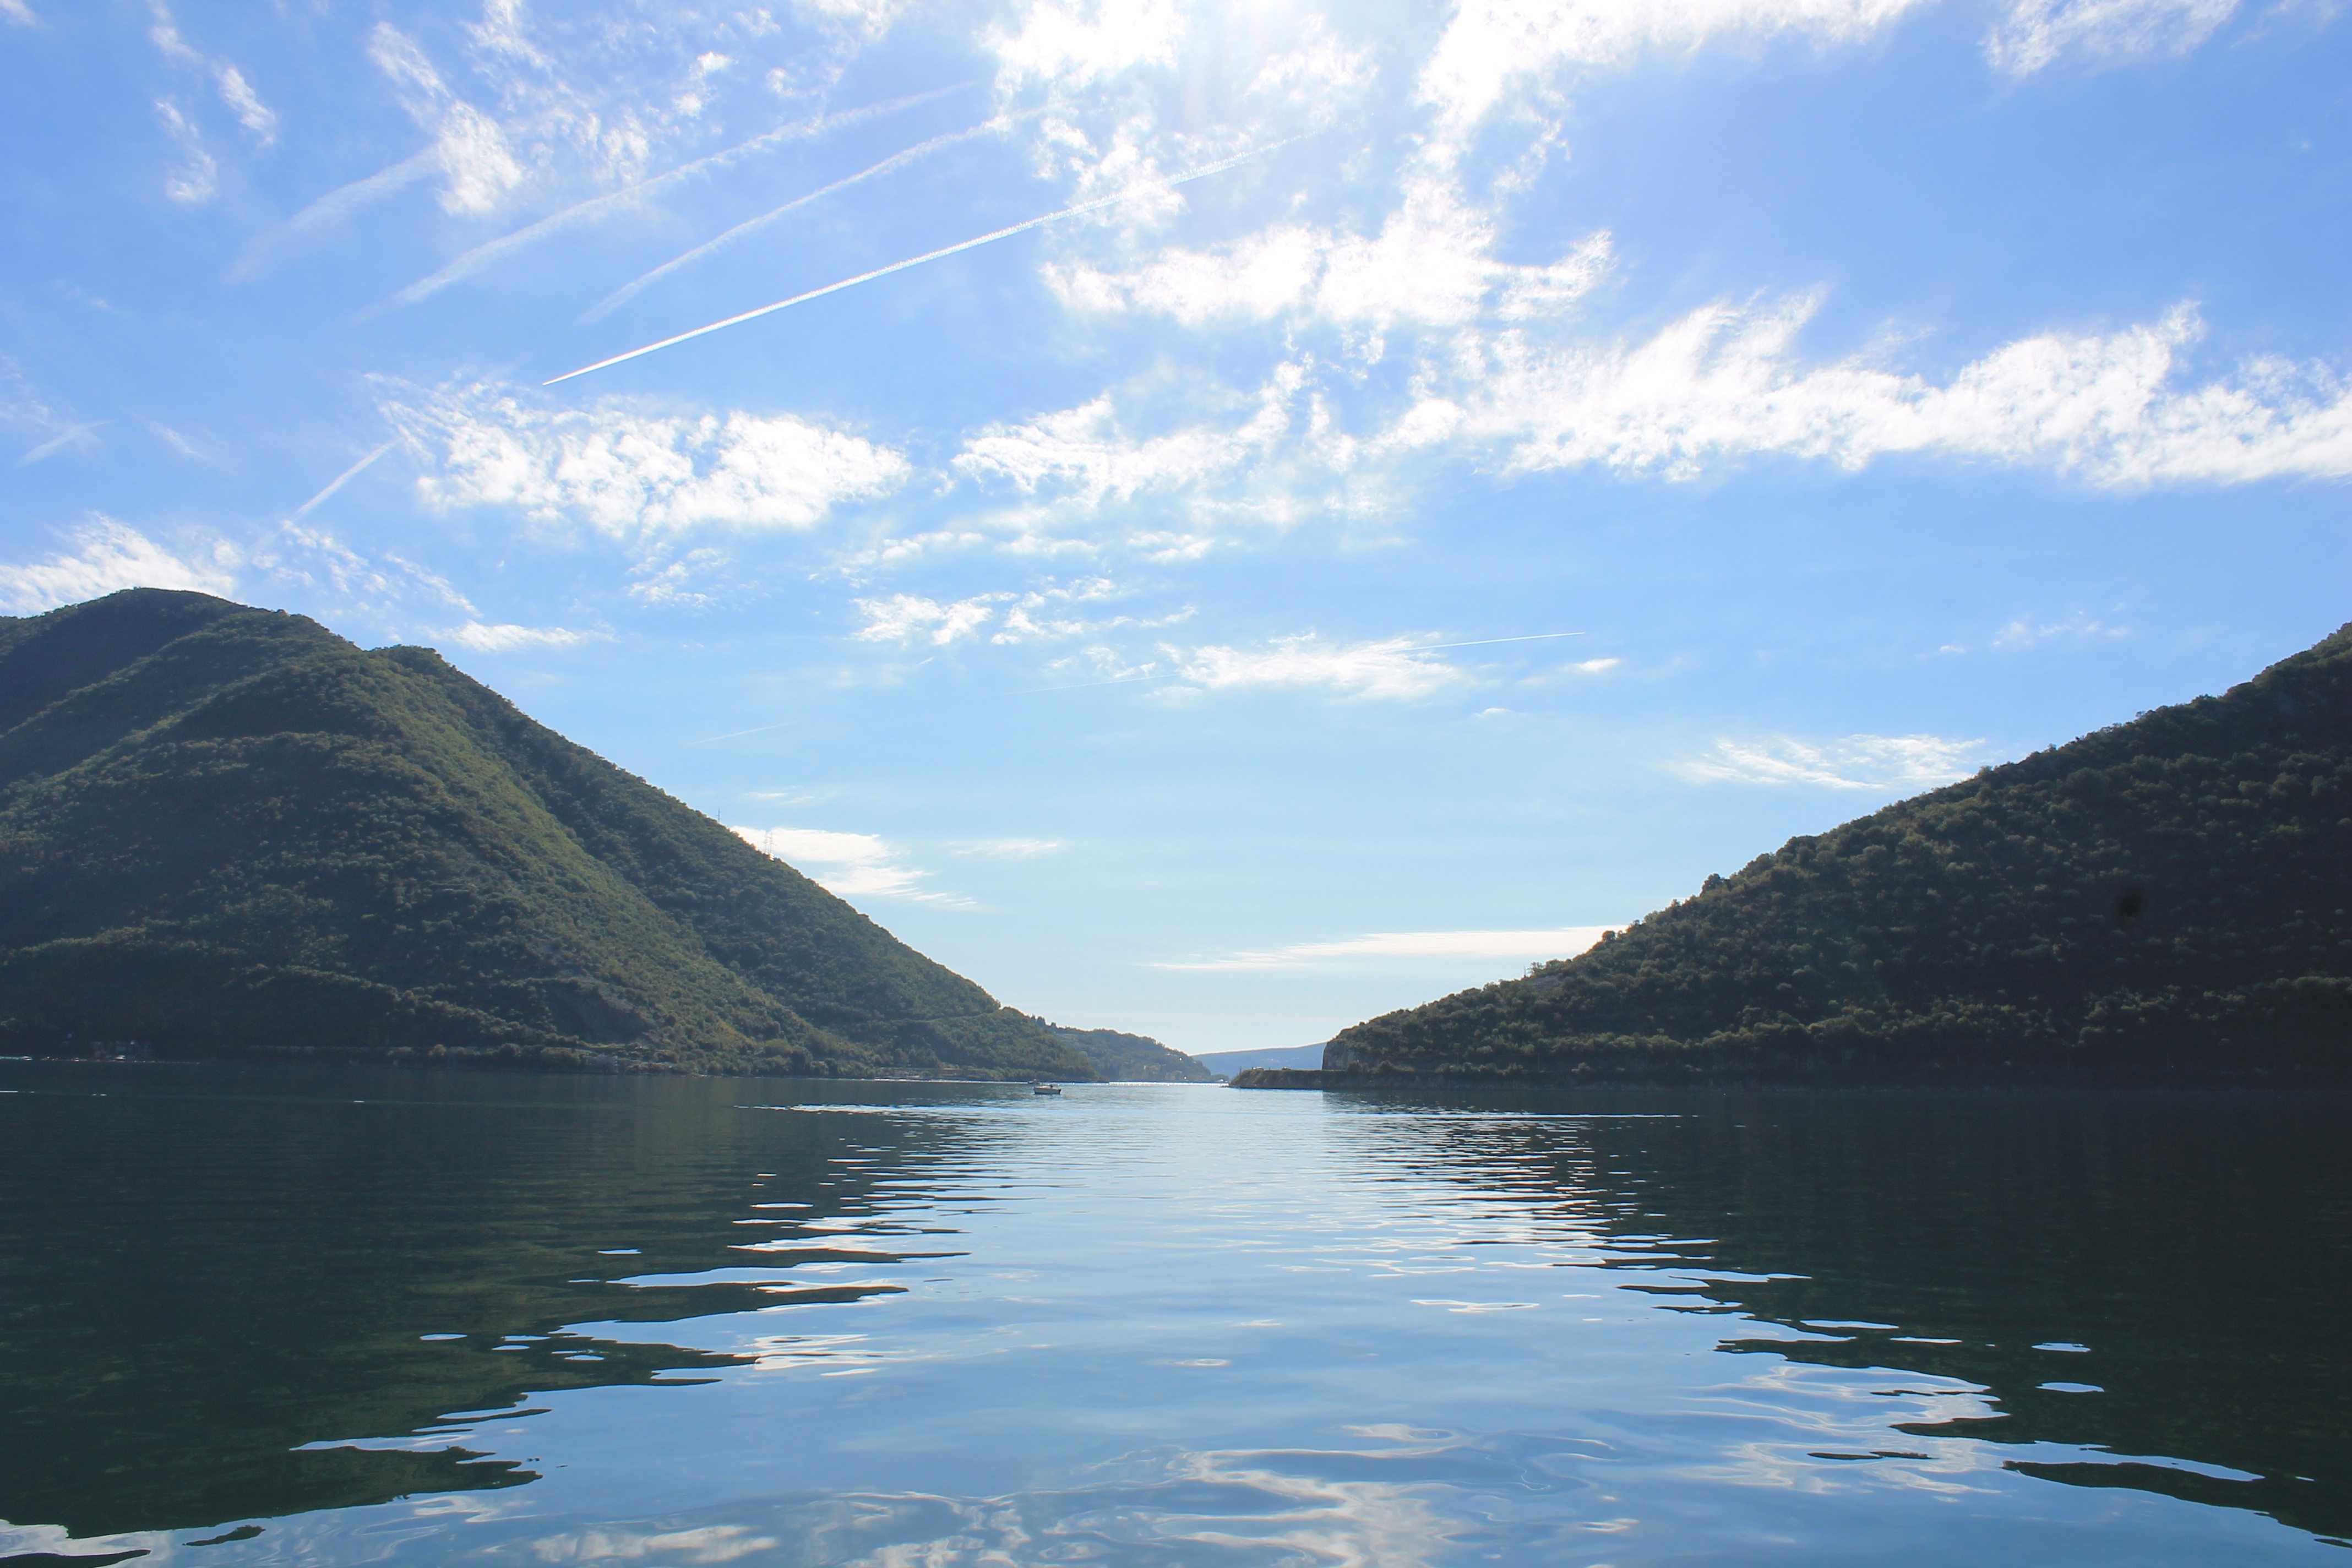
landscape, sea, water, nature, forest, outdoor, mountain, sky, lake, river, mountain range, reflection, vehicle, tranquil, scenery, bay, blue, fjord, reservoir, highland, body of water, clouds, fell, loch, landform, geographical feature, glacial landform